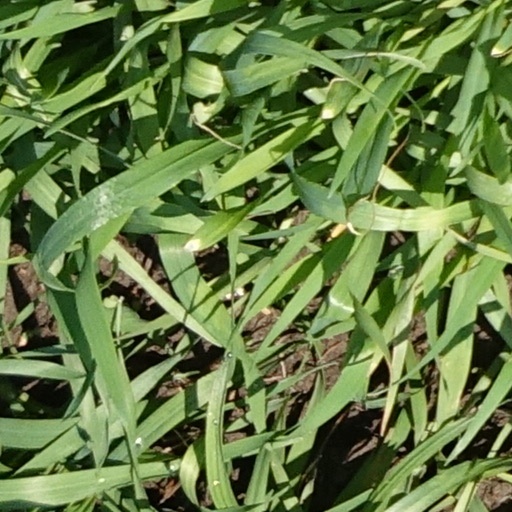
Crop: wheat